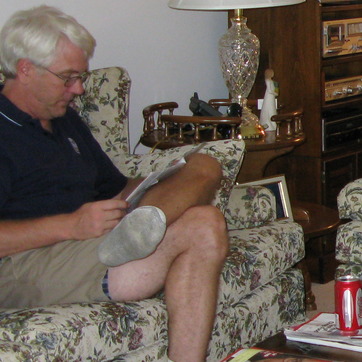
Material: skin